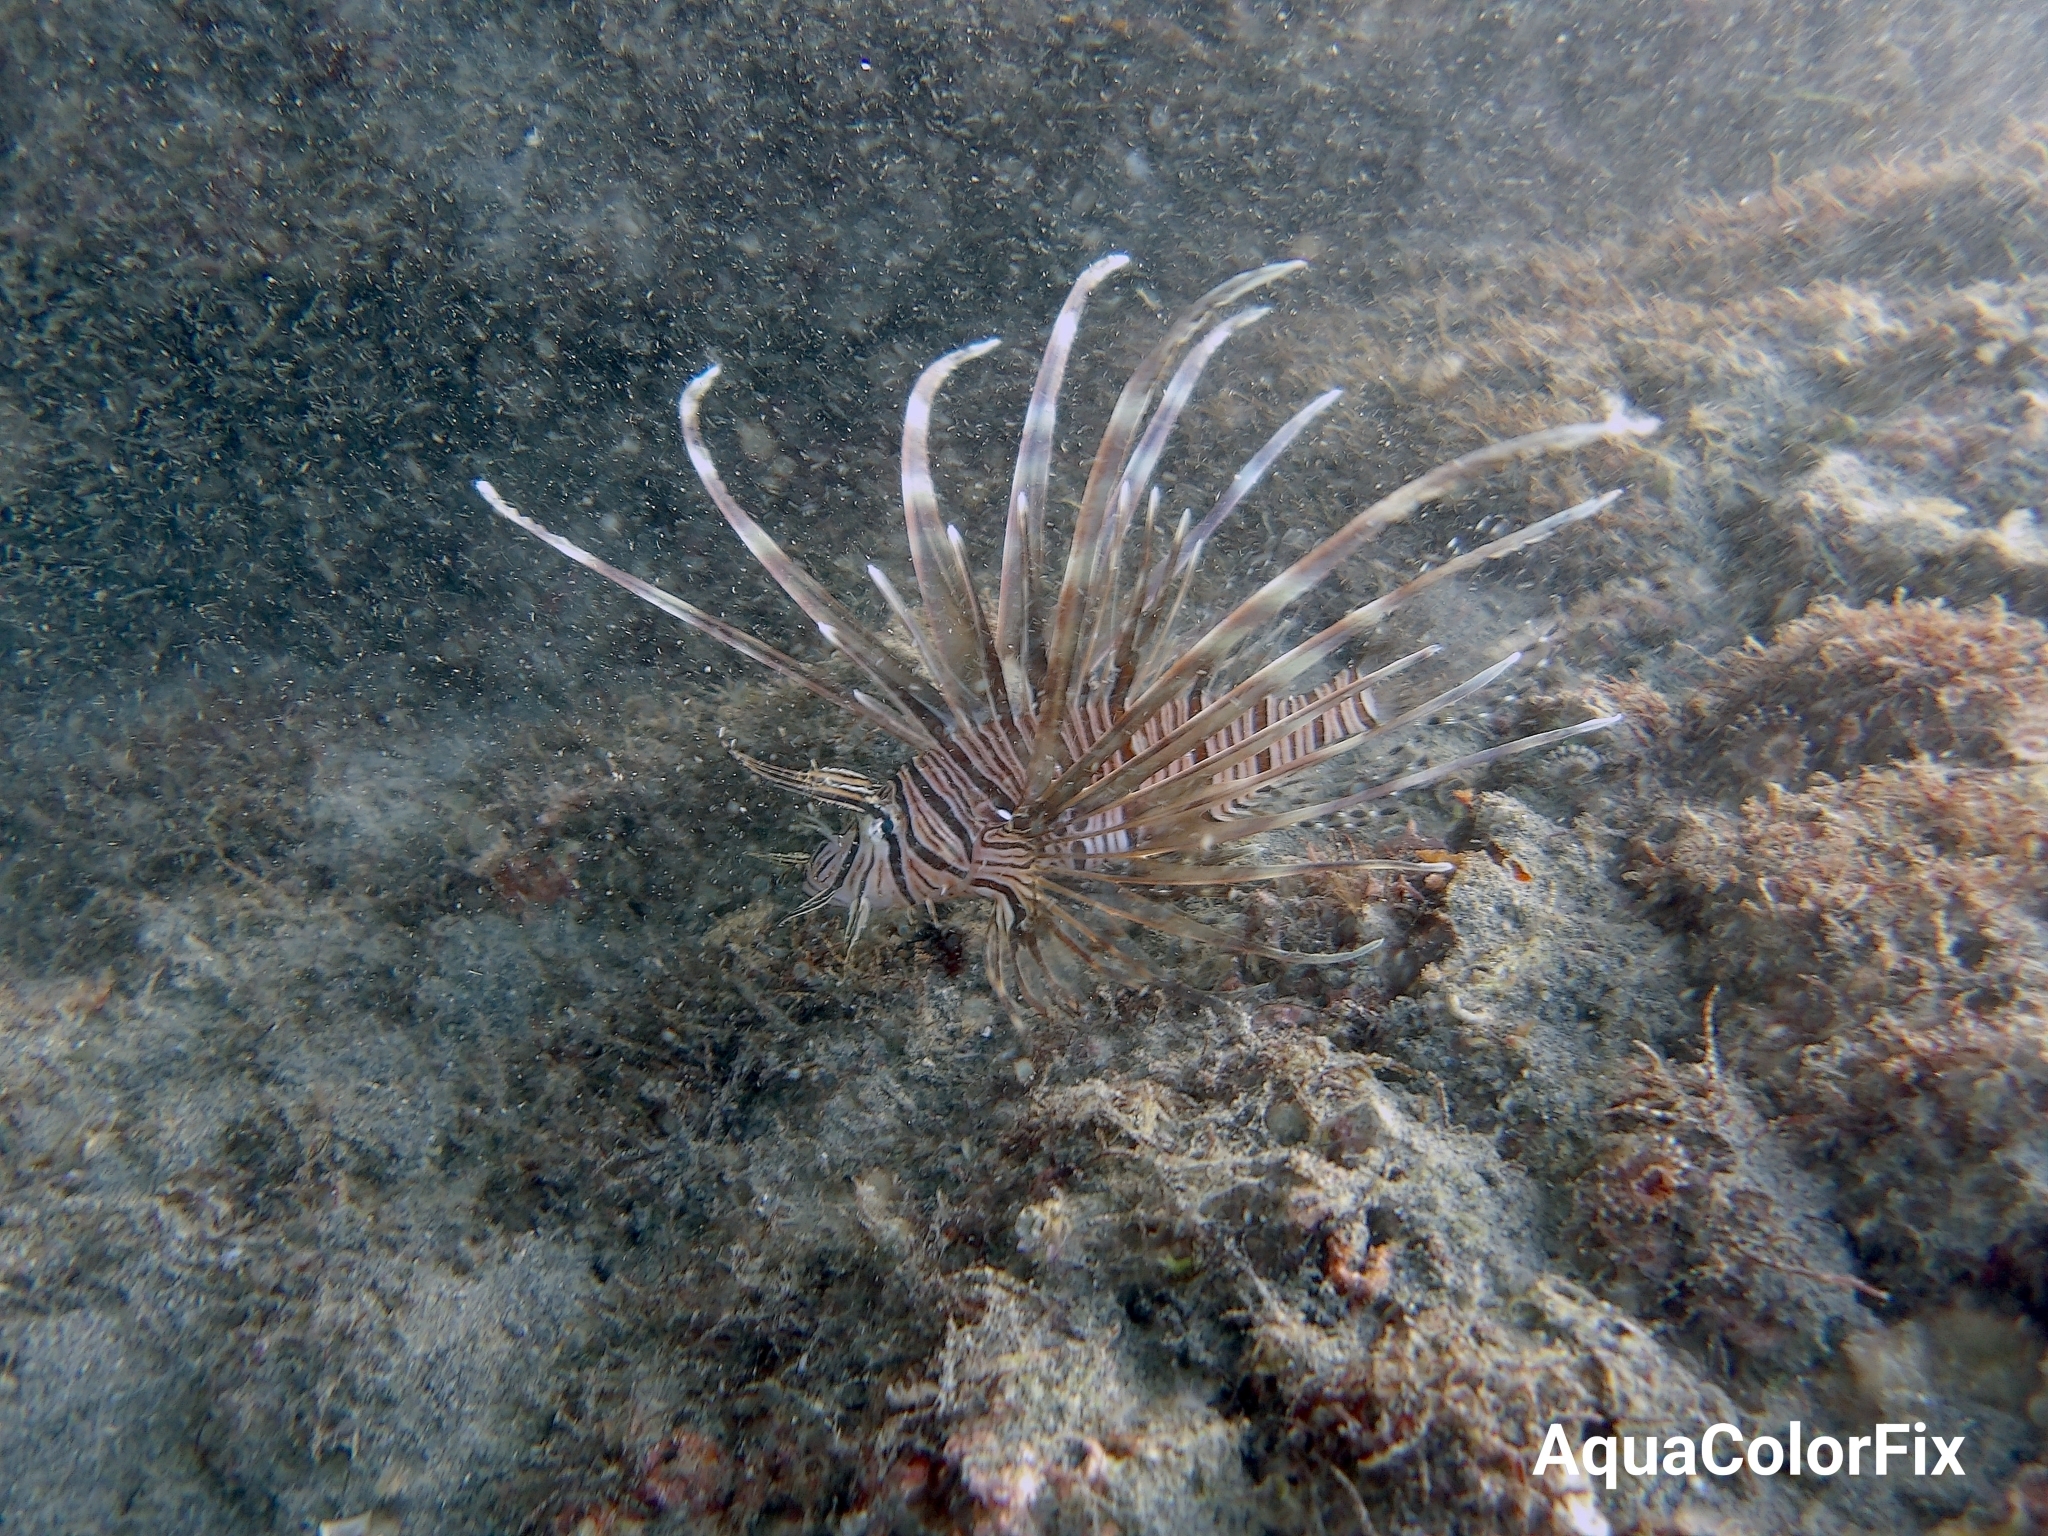
Pterois volitans (Red Lionfish)